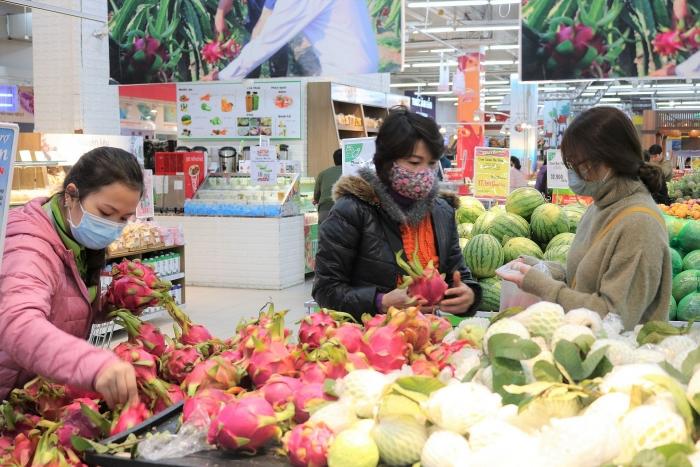
có ba người phụ nữ đang đứng bên quầy hàng trái cây